Describe the emotion expressed in this image:  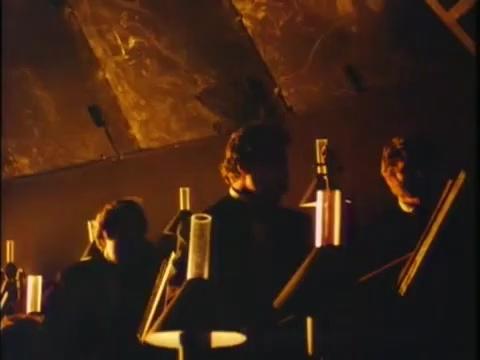
This person displays Pain, valence and arousal with low intensity.